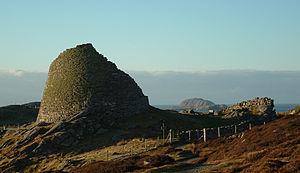
Dun Carloway est un broch situé sur la côte ouest de l'île de Lewis dans les Hébrides extérieures.